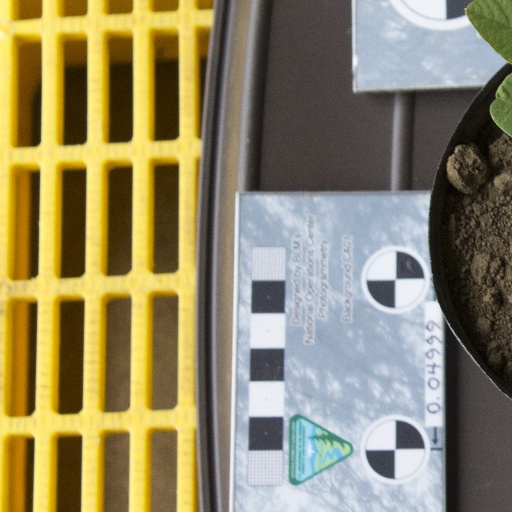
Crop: soybean